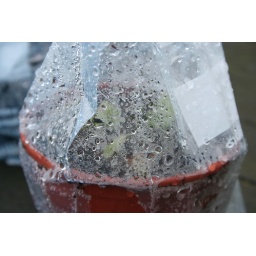
Sunday 6th JulyA plant pot wrapped in a plastic bag - after a lot of rain.